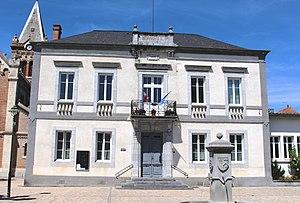
Mairie de Pujo (Hautes-Pyrénées)
Pujo est une commune française située dans le département des Hautes-Pyrénées, en région Occitanie.